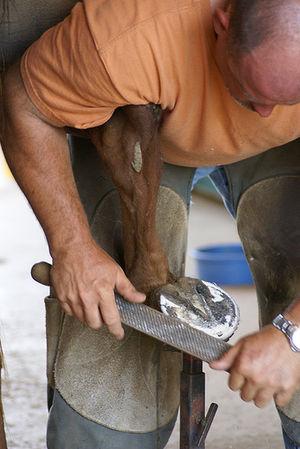
Les métiers équestres en France sont l'ensemble des activités professionnelles liées aux équidés en France, c'est-à-dire aux chevaux poneys, ânes et mulets. Ils sont très variés, puisqu'il incluent des activités sportives, l'élevage, les loisirs, les soins ou encore la fabrique du matériel équestre. Chacun d'eux nécessite une formation bien spécifique. Certains ont une longue histoire, datée des premières formations de cavaleries durant l'antiquité.